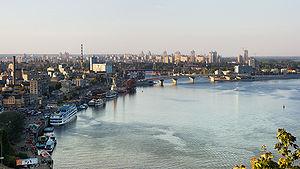
Le Dniepr est un fleuve de l'Europe de l'Est se jetant dans la mer Noire. Il se classe, avec ses 2 290 km, à la troisième place des fleuves d'Europe pour sa longueur. Son débit, 1 670 m³/s à son embouchure, en fait un fleuve d'importance comparable au Rhône. C'est le fleuve Boristhène du monde antique.